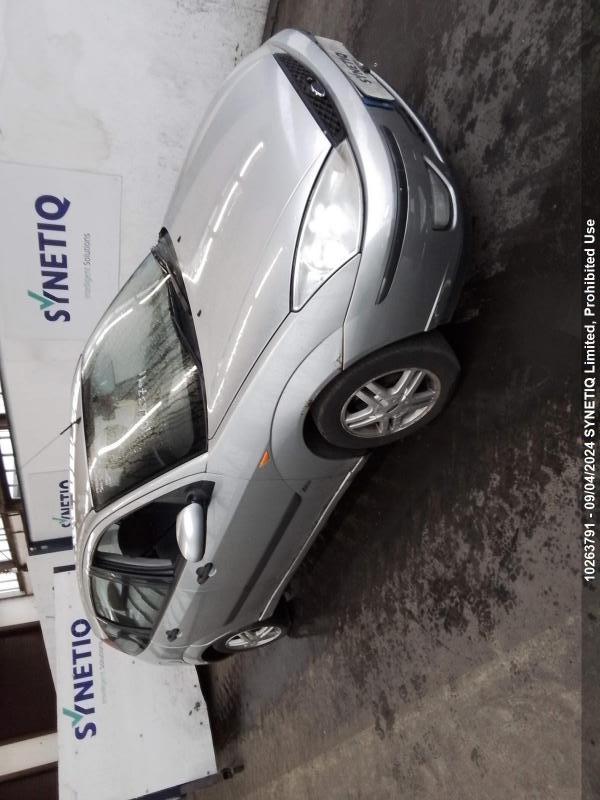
Aucun dommage détecté.
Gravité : aucun